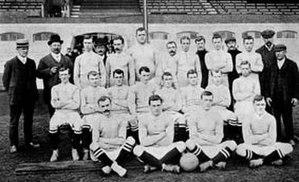
Cet article présente l'histoire du club de football de Chelsea. Fondé en 1905, Chelsea acquiert rapidement une réputation dans le football anglais par son recrutement de joueurs de renom et par son stade faisant régulièrement guichets fermés. Toutefois, le club ne parvient pas à remporter de trophée pour ses cinquante premières années. Chelsea passe trente de ses quarante premières saisons en première division, mais finit régulièrement en milieu de tableau voire évite la relégation. Le premier succès majeur de Chelsea est sa qualification en finale de la FA Cup en 1915. Le club a également atteint les demi-finales de cette compétition en 1911, 1920, 1932, 1950 et 1952. La malchance de Chelsea s'achève enfin sous la houlette de l'entraîneur Ted Drake qui, après des changements fondamentaux au club, mène Chelsea à son premier titre de champion en 1955.
Chelsea Football Club est un club de football professionnel anglais fondé le 10 mars 1905 à Londres. Son siège est situé dans le quartier de Fulham, au sein du borough de Hammersmith et Fulham. Il évolue actuellement en Premier League et a passé la majorité de son histoire dans la plus haute division du football anglais. Leur stade est Stamford Bridge, qui comprend 40 834 places, et où le club évolue depuis sa fondation. César Azpilicueta est le capitaine du club depuis août 2018 et Frank Lampard est l'entraîneur de l'équipe première. Chelsea a fait partie du Big Four anglais des années 2000 aux côtés d'Arsenal, de Liverpool et de Manchester United. Bien que possédant un palmarès moins impressionnant que celui des autres « grands » du championnat, les Blues disposent du quatrième palmarès d'Angleterre avec 29 titres et sont classés dixièmes au classement mondial des clubs de l'IFFHS entre 1991 et 2010.